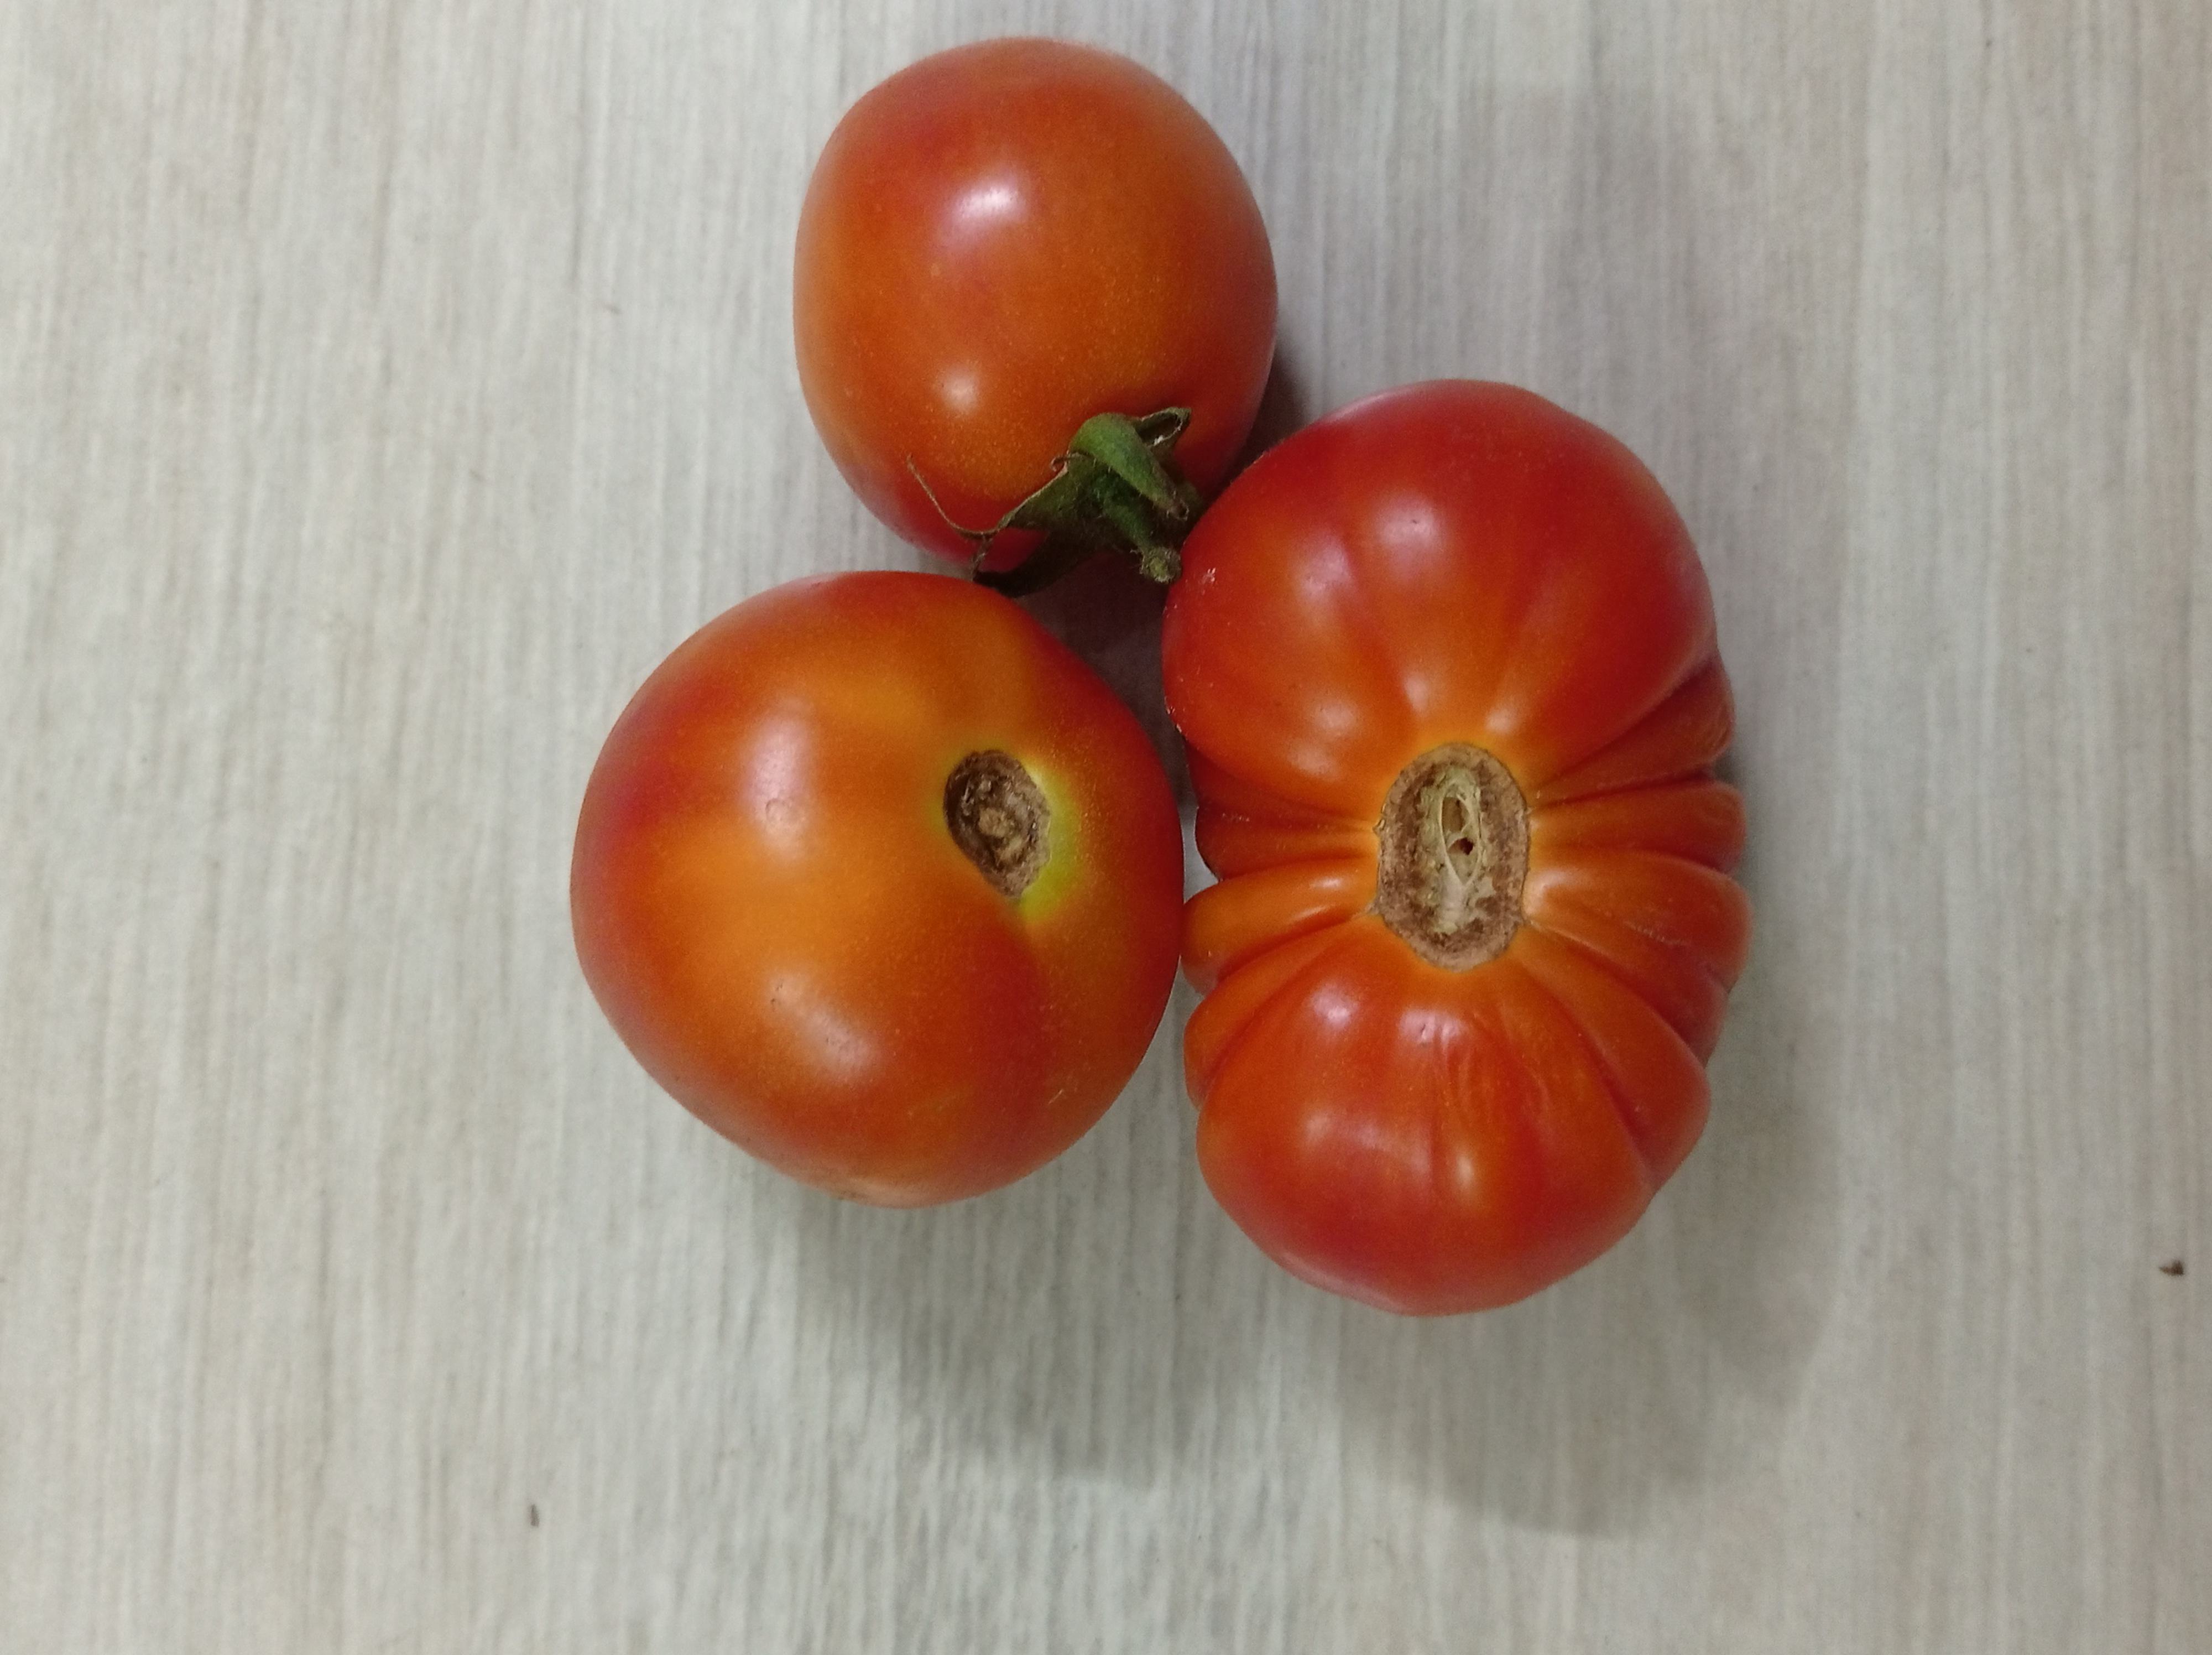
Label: Fresh